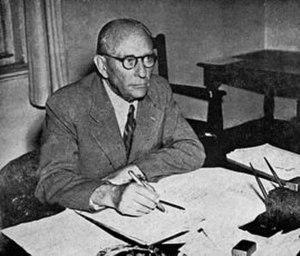
Karl Bremer est un médecin et un homme politique sud-africain, membre du parti national, député de Graaff-Reinet, de Stellenbosch, de Ceres et de Vasco. Il fut ministre de la santé et des affaires sociales de 1951 à 1953.